Karol Tarło

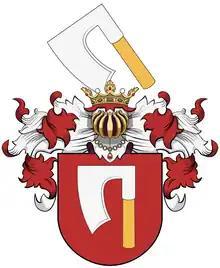
Topór coat of arms

Karol Tarło (1639–1702) was voivode of the Lublin Voivodeship (voivodeship of the past Polish–Lithuanian Commonwealth, today Lublin Voivodeship but of the Third Polish Rzeczpospolita) in the years 1685–1689 as well as a Vice-Chancellor of the Crown in the years 1639-1702 and Grand Chancellor of the Crown in 1702.